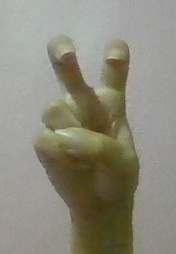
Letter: toot